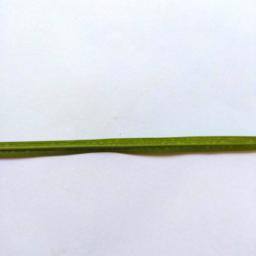
Label: Rice___Healthy